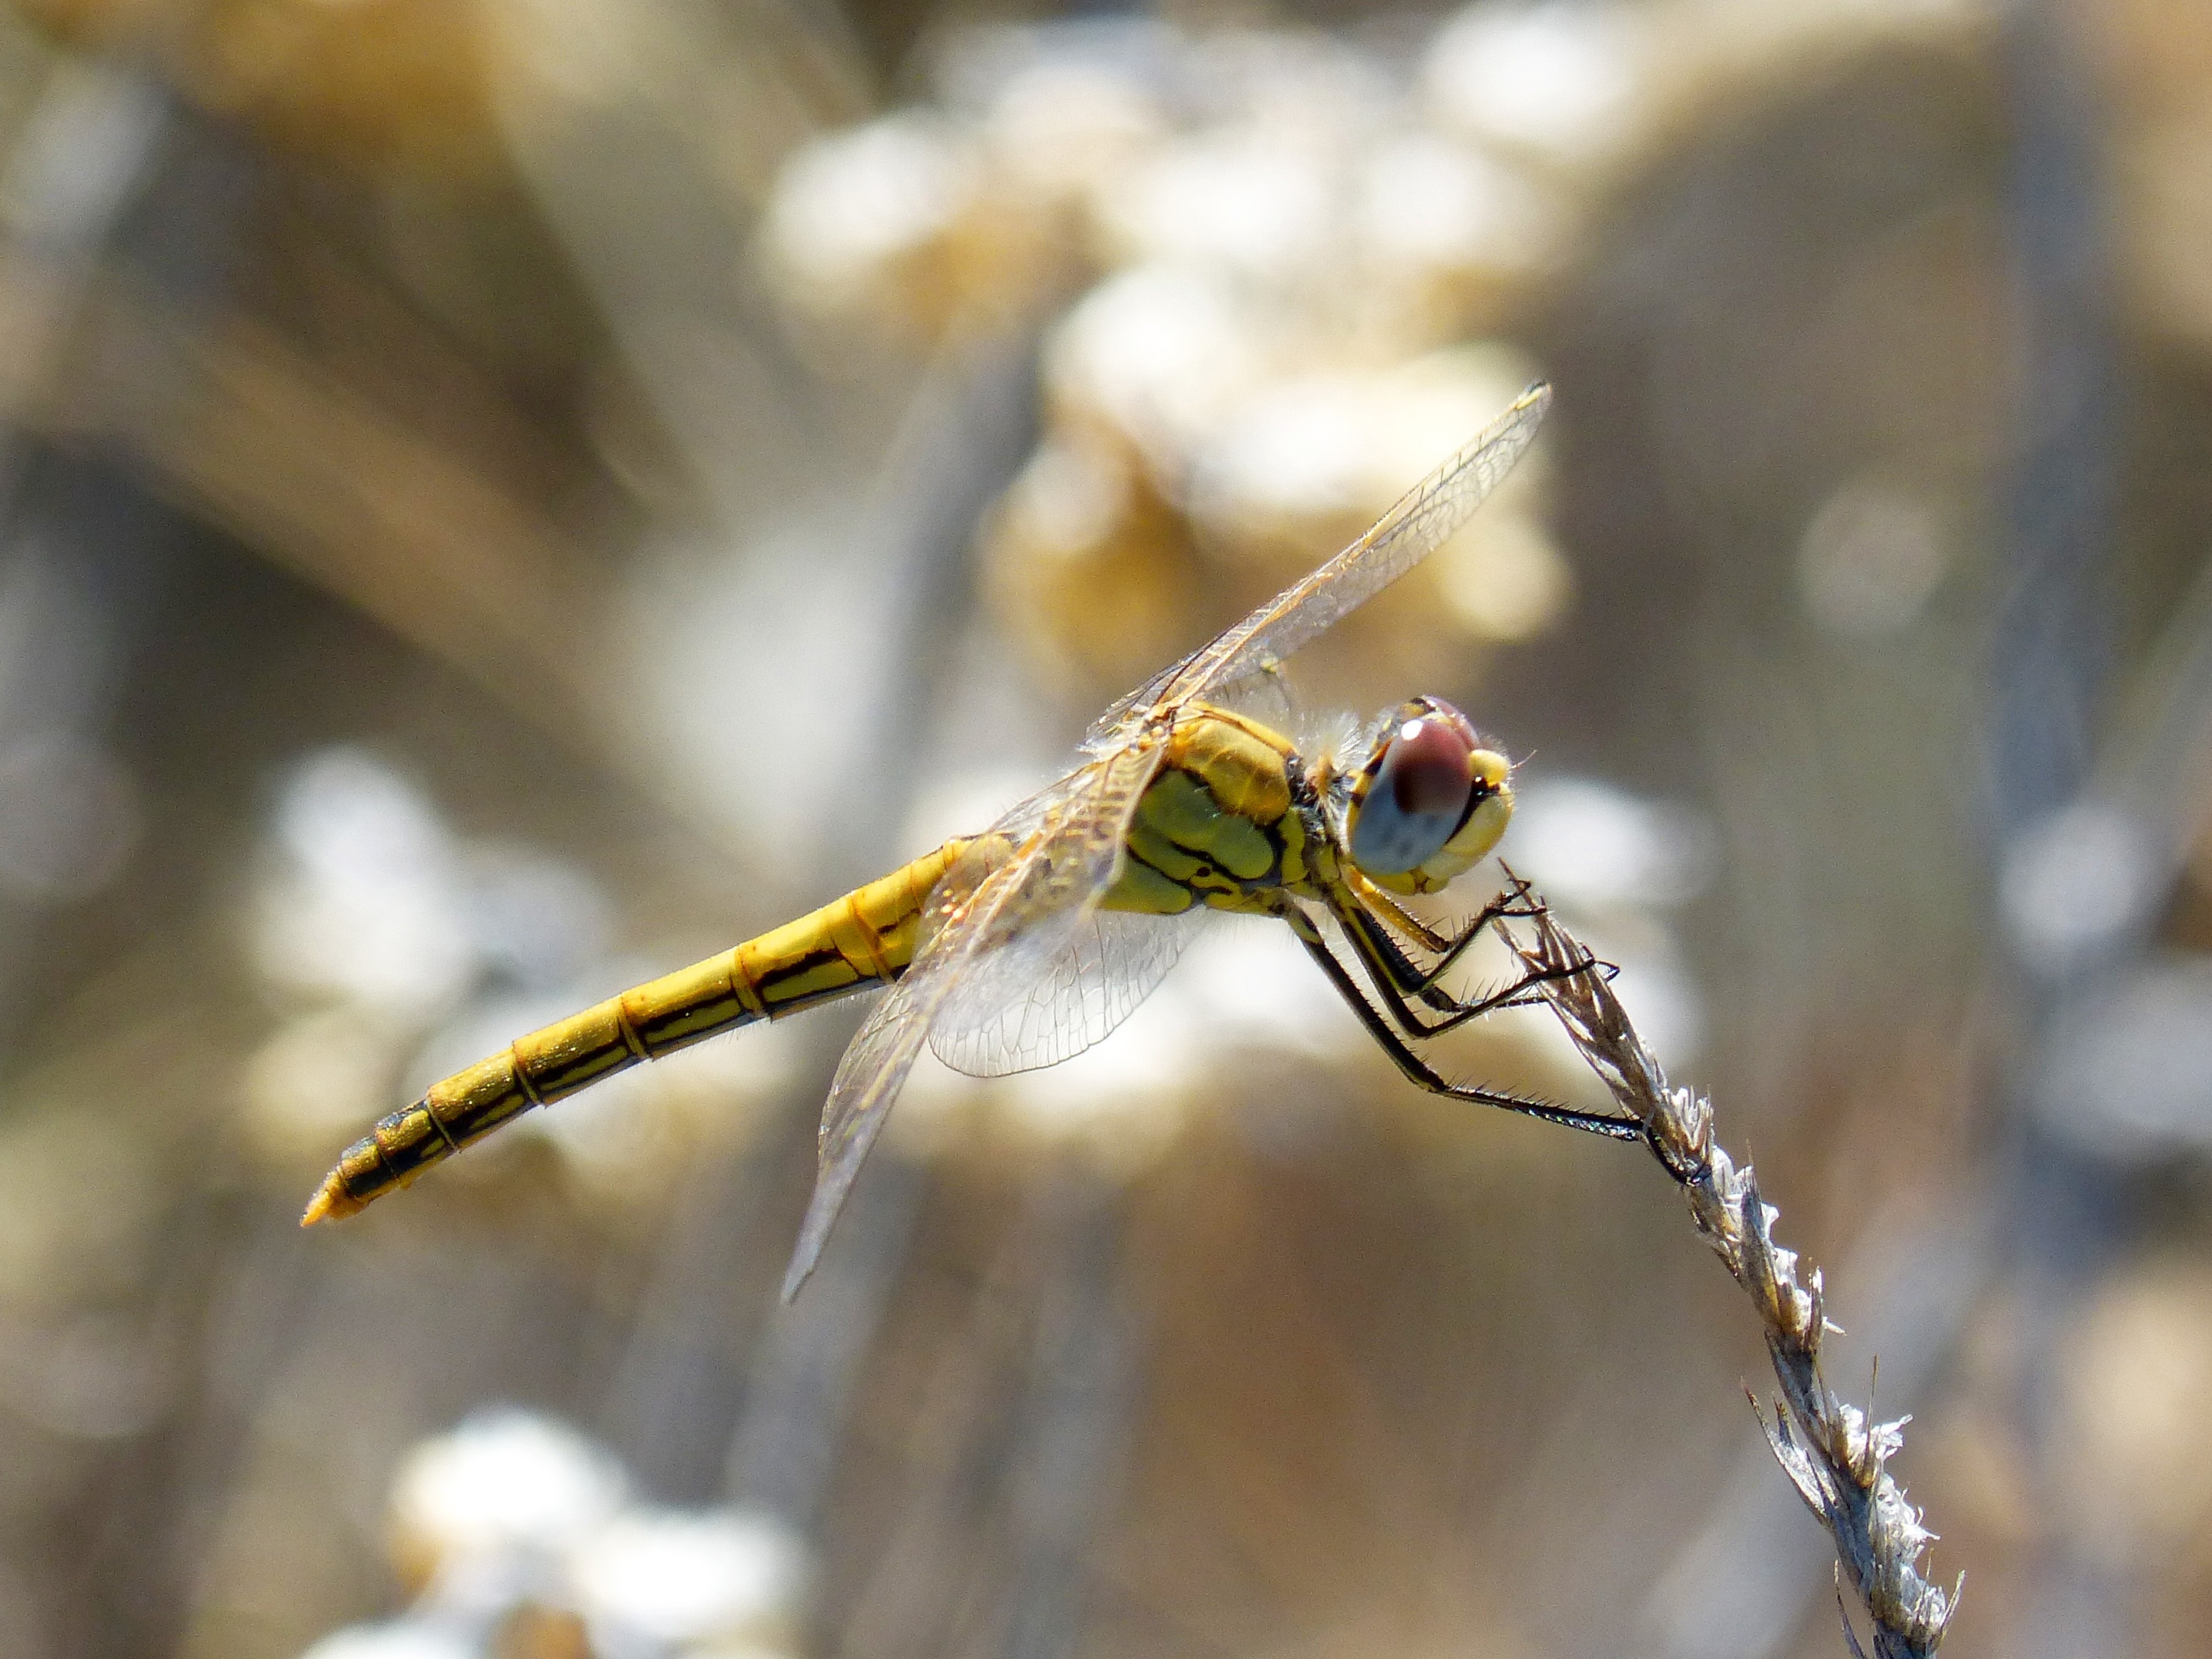
nature, branch, photography, wildlife, insect, macro, fauna, invertebrate, close up, dragonfly, character, damselfly, macro photography, arthropod, libelulido, dragonflies and damseflies